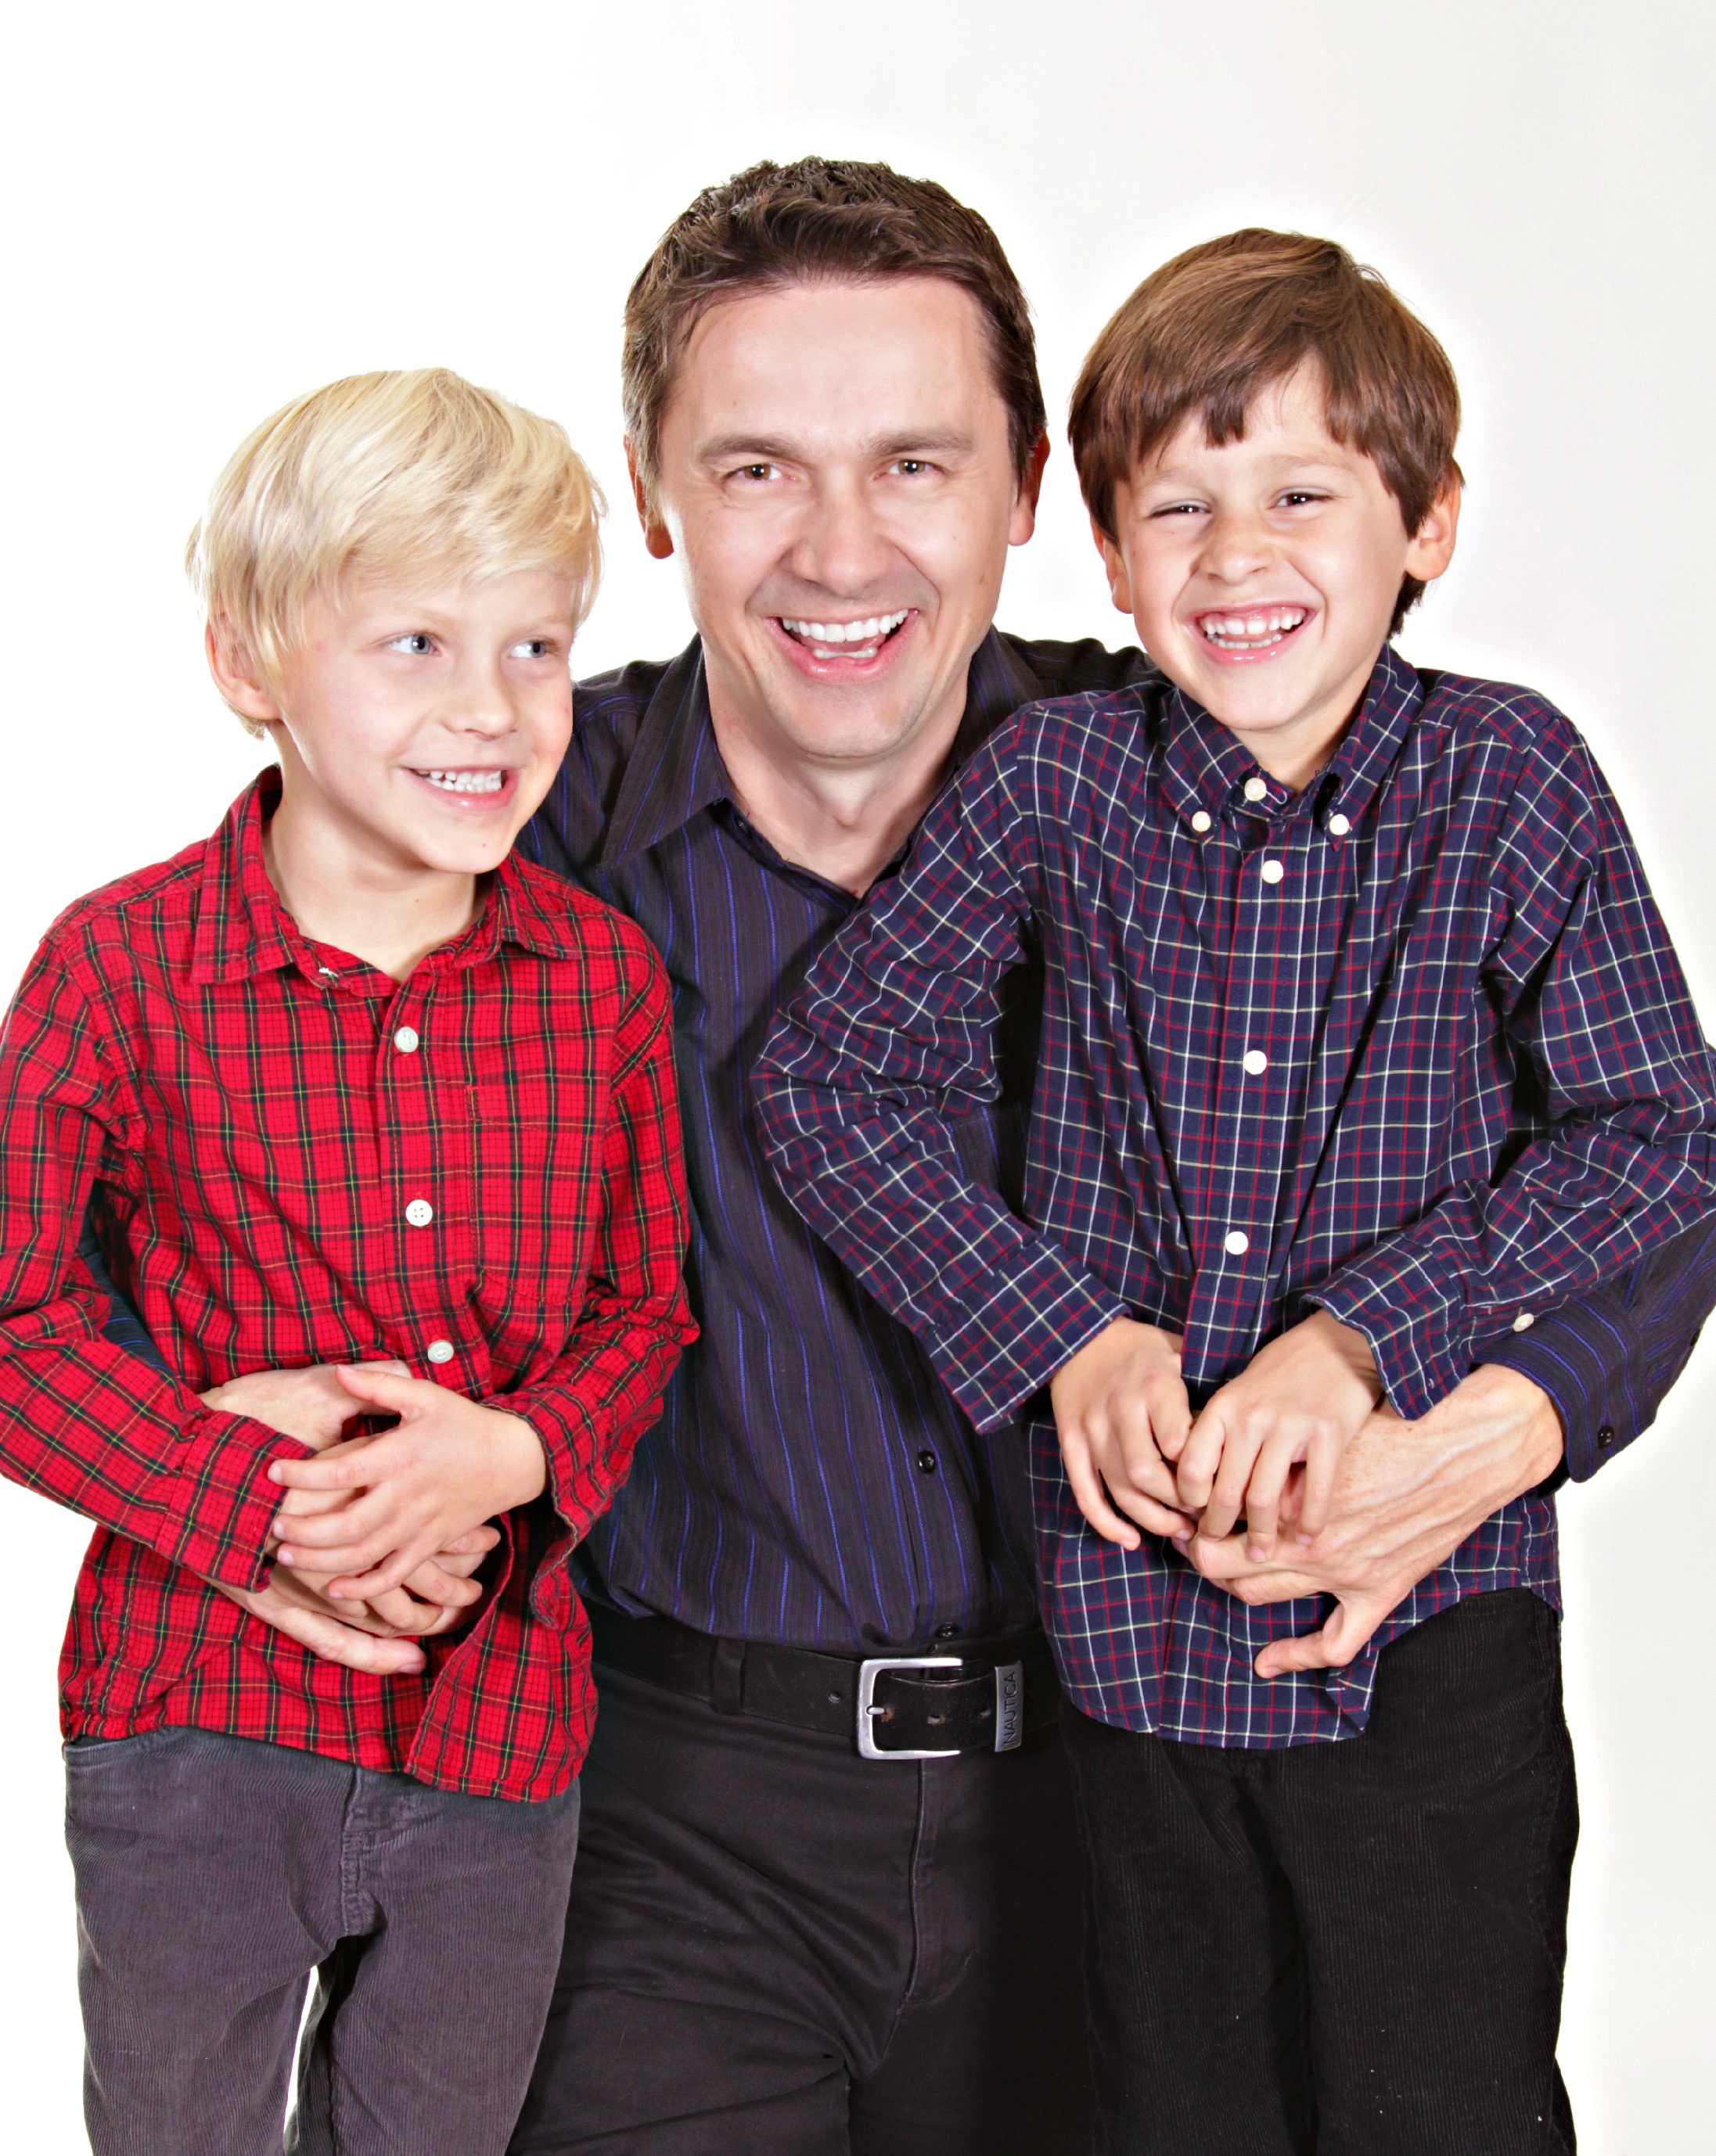
man, person, people, male, portrait, father, child, together, parent, senior citizen, son, dad, family, children, team, happy, grandparent